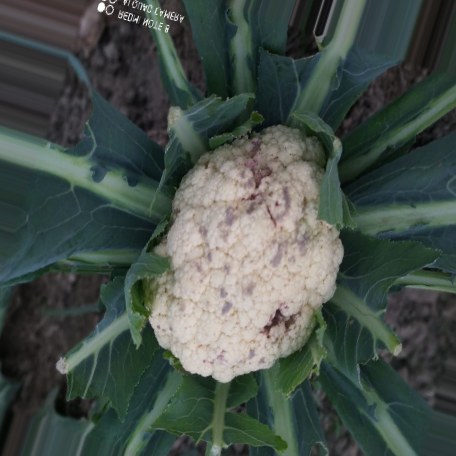
Label: Bacterial spot rot